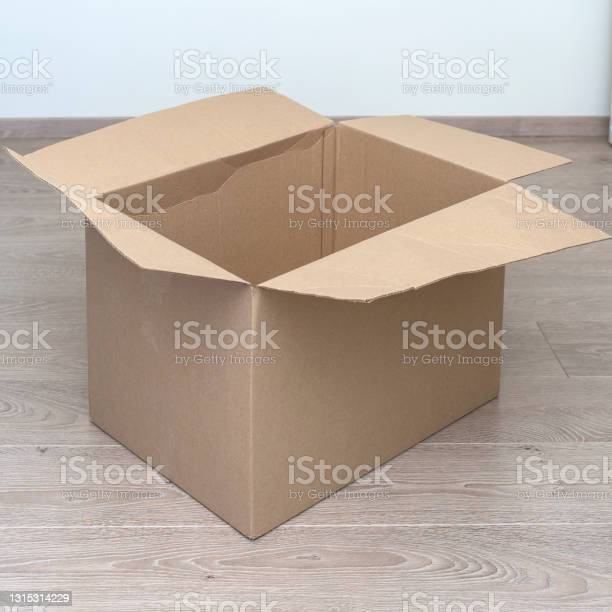
Label: cardboard